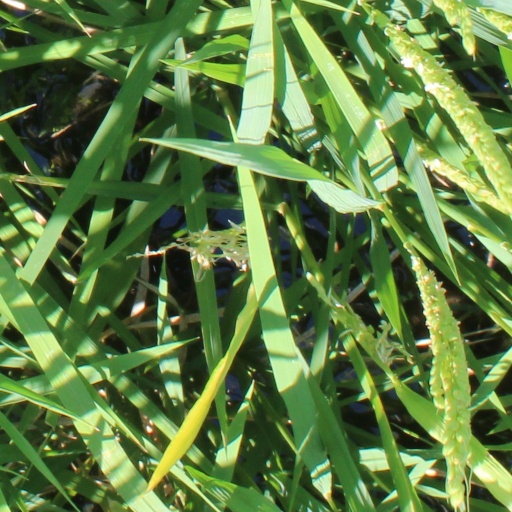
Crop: rice